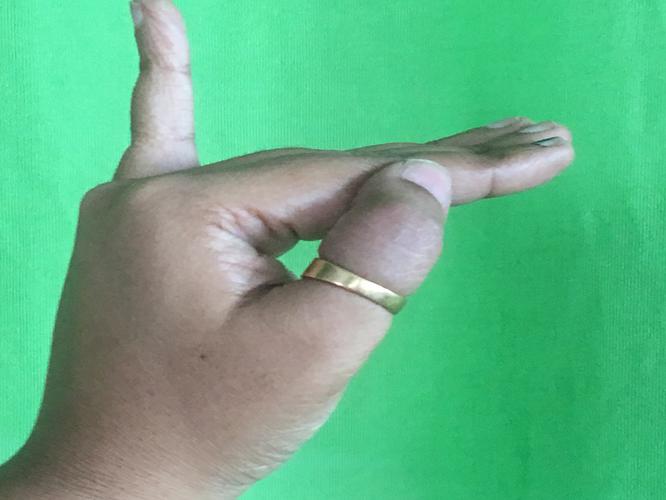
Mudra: Hamsapaksha
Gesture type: double_hand